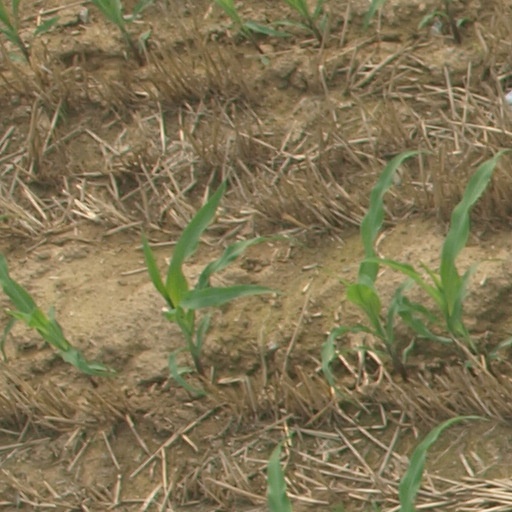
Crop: maize; corn